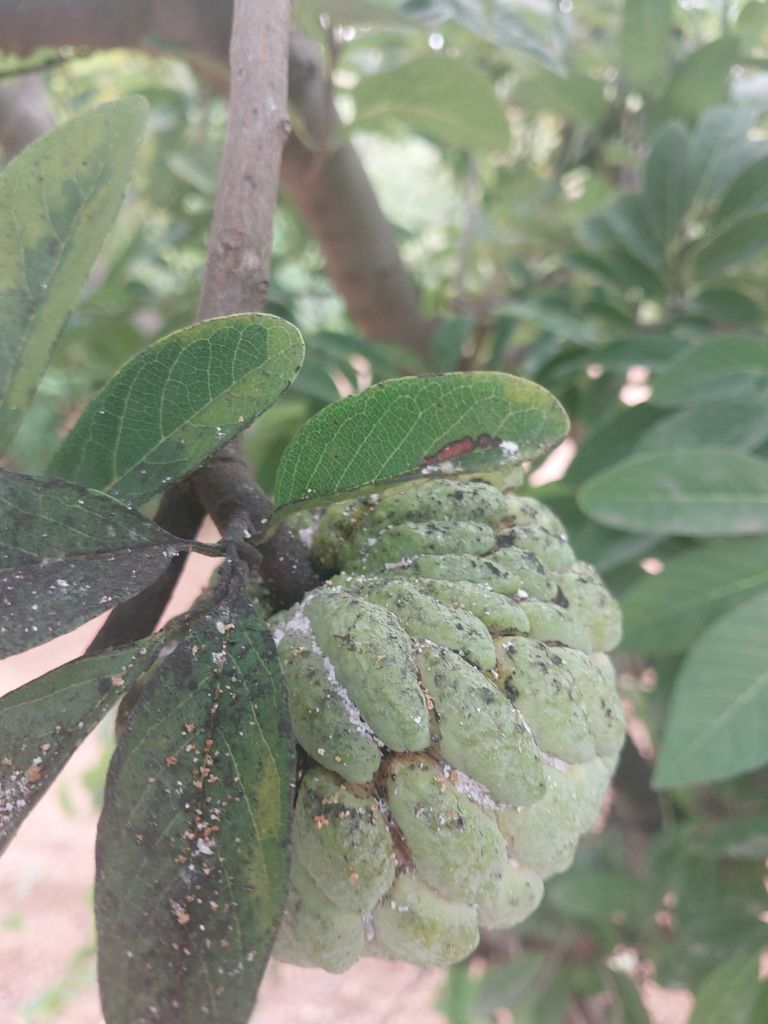
Disease label: Leaf spot on fruit